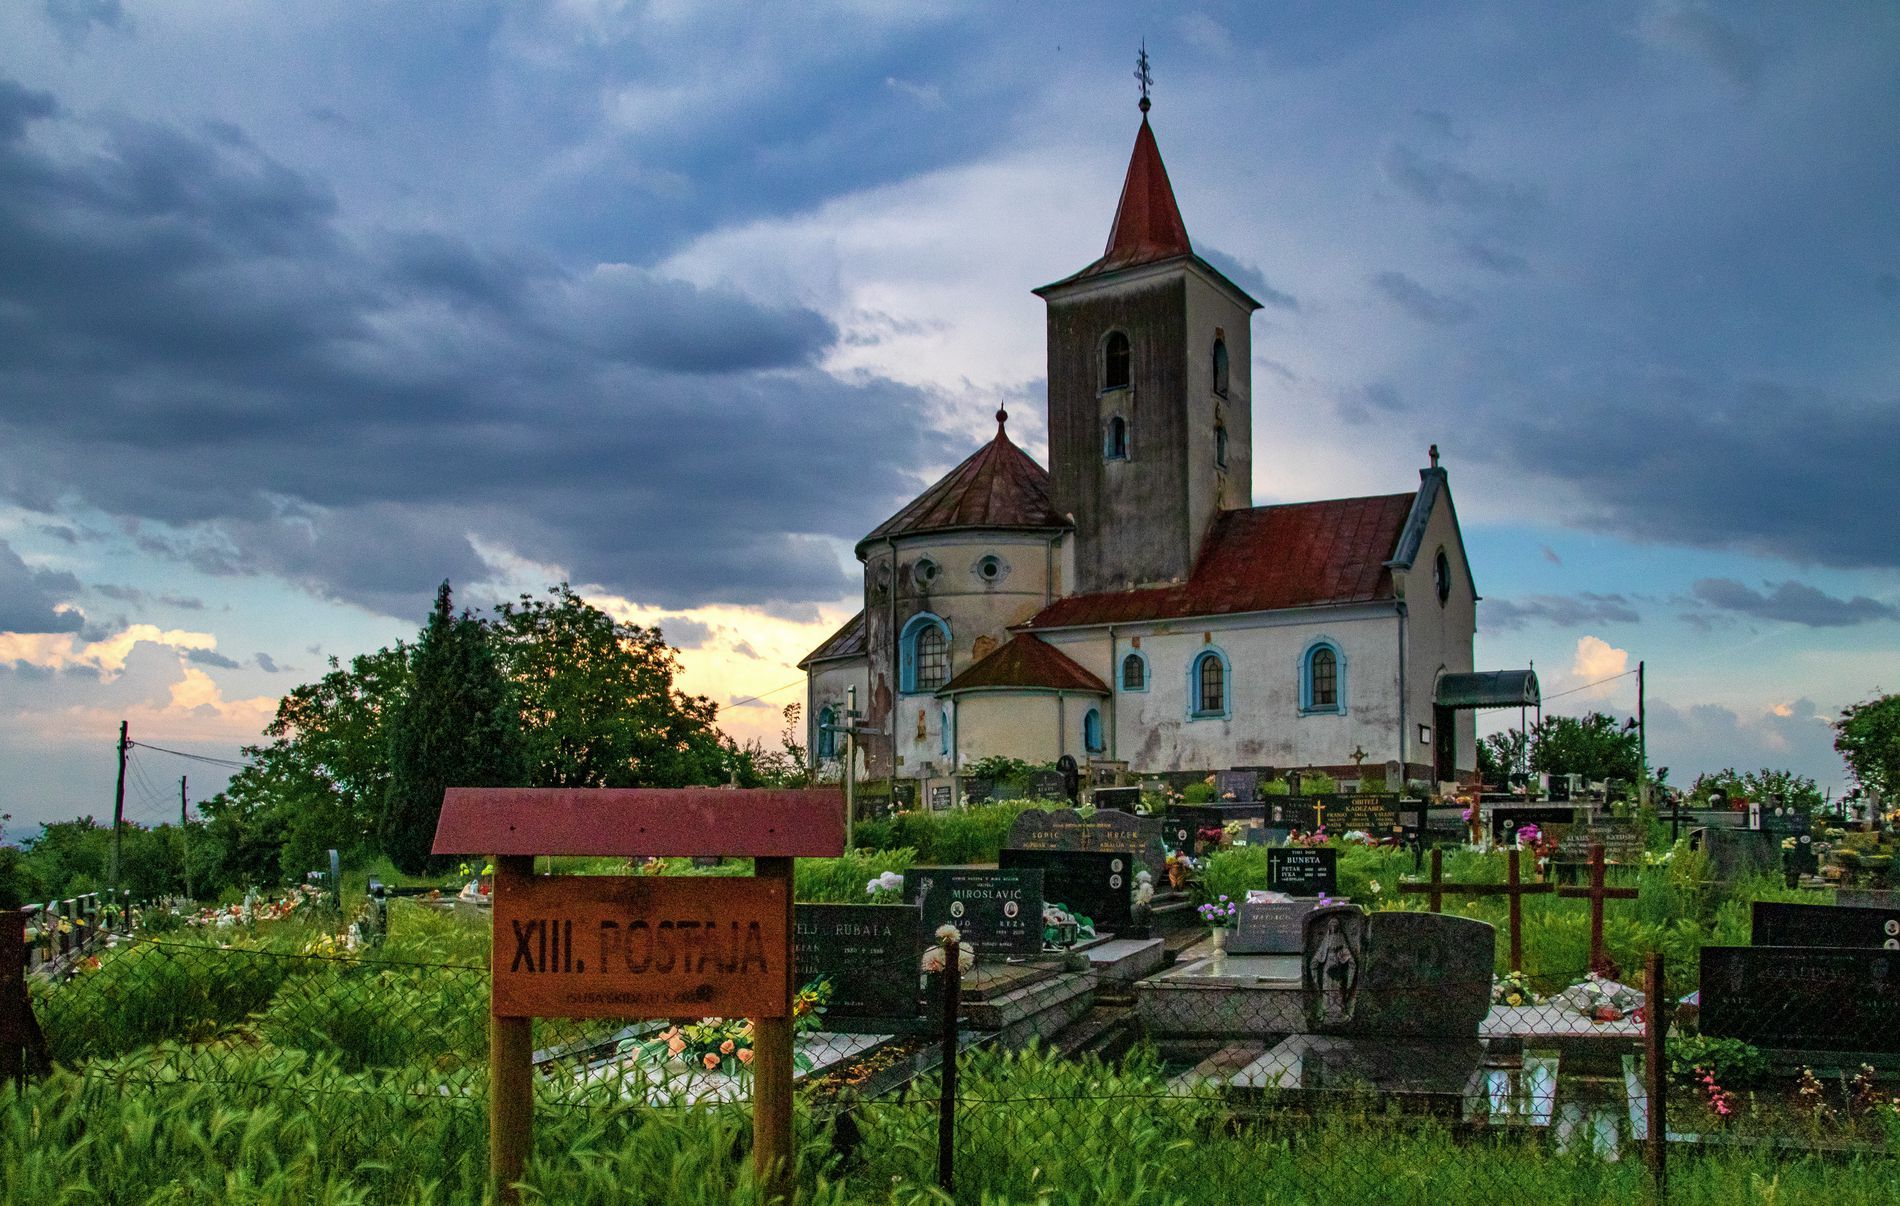
XIII Postaja Church and Cemetery
The image is of a church with a red roof , situated into a cemetery. The cemetery has many gravestones. The sky with dark clouds. There is a sign in the foreground with text that includes 'XIII' and 'POSTAJA'.
The eye level shot is a church with a red roof adjacent to a cemetery, The color palette is red, green, blue and witeThe photography style is architectural or landscape.
Labels: Architecture, Building, Spire, Tower, Outdoors, Shelter, Grass, Plant, Graveyard, Nature, Cross, Symbol, Person, Sky, Clock Tower, Gravestone, Tomb, Utility Pole, Bell Tower, Cloud, Cathedral, Church, Bench, Furniture, Monastery, Neighborhood, cemetery, gravestones, sign
Camera: Canon Canon EOS 80D
Lens: TAMRON 18-200mm F/3.5-6.3 DiII VC B018, Canon TS-E 90mm f/2.8
Aperture: F11
Exposure: 1/640 sec
ISO: 800
Focal length: 18.0 mm